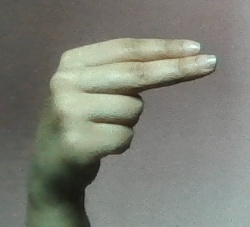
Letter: ain